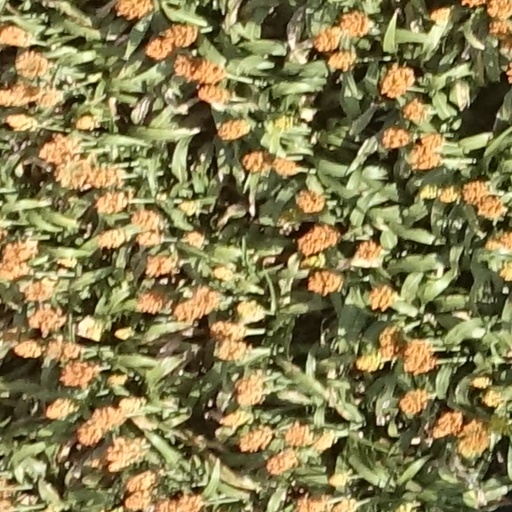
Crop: sorghum